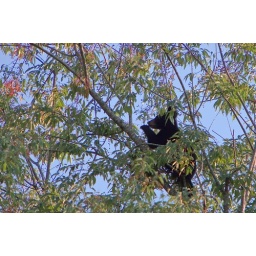
This black bear was up atop a cherry tree in Cades Cove.